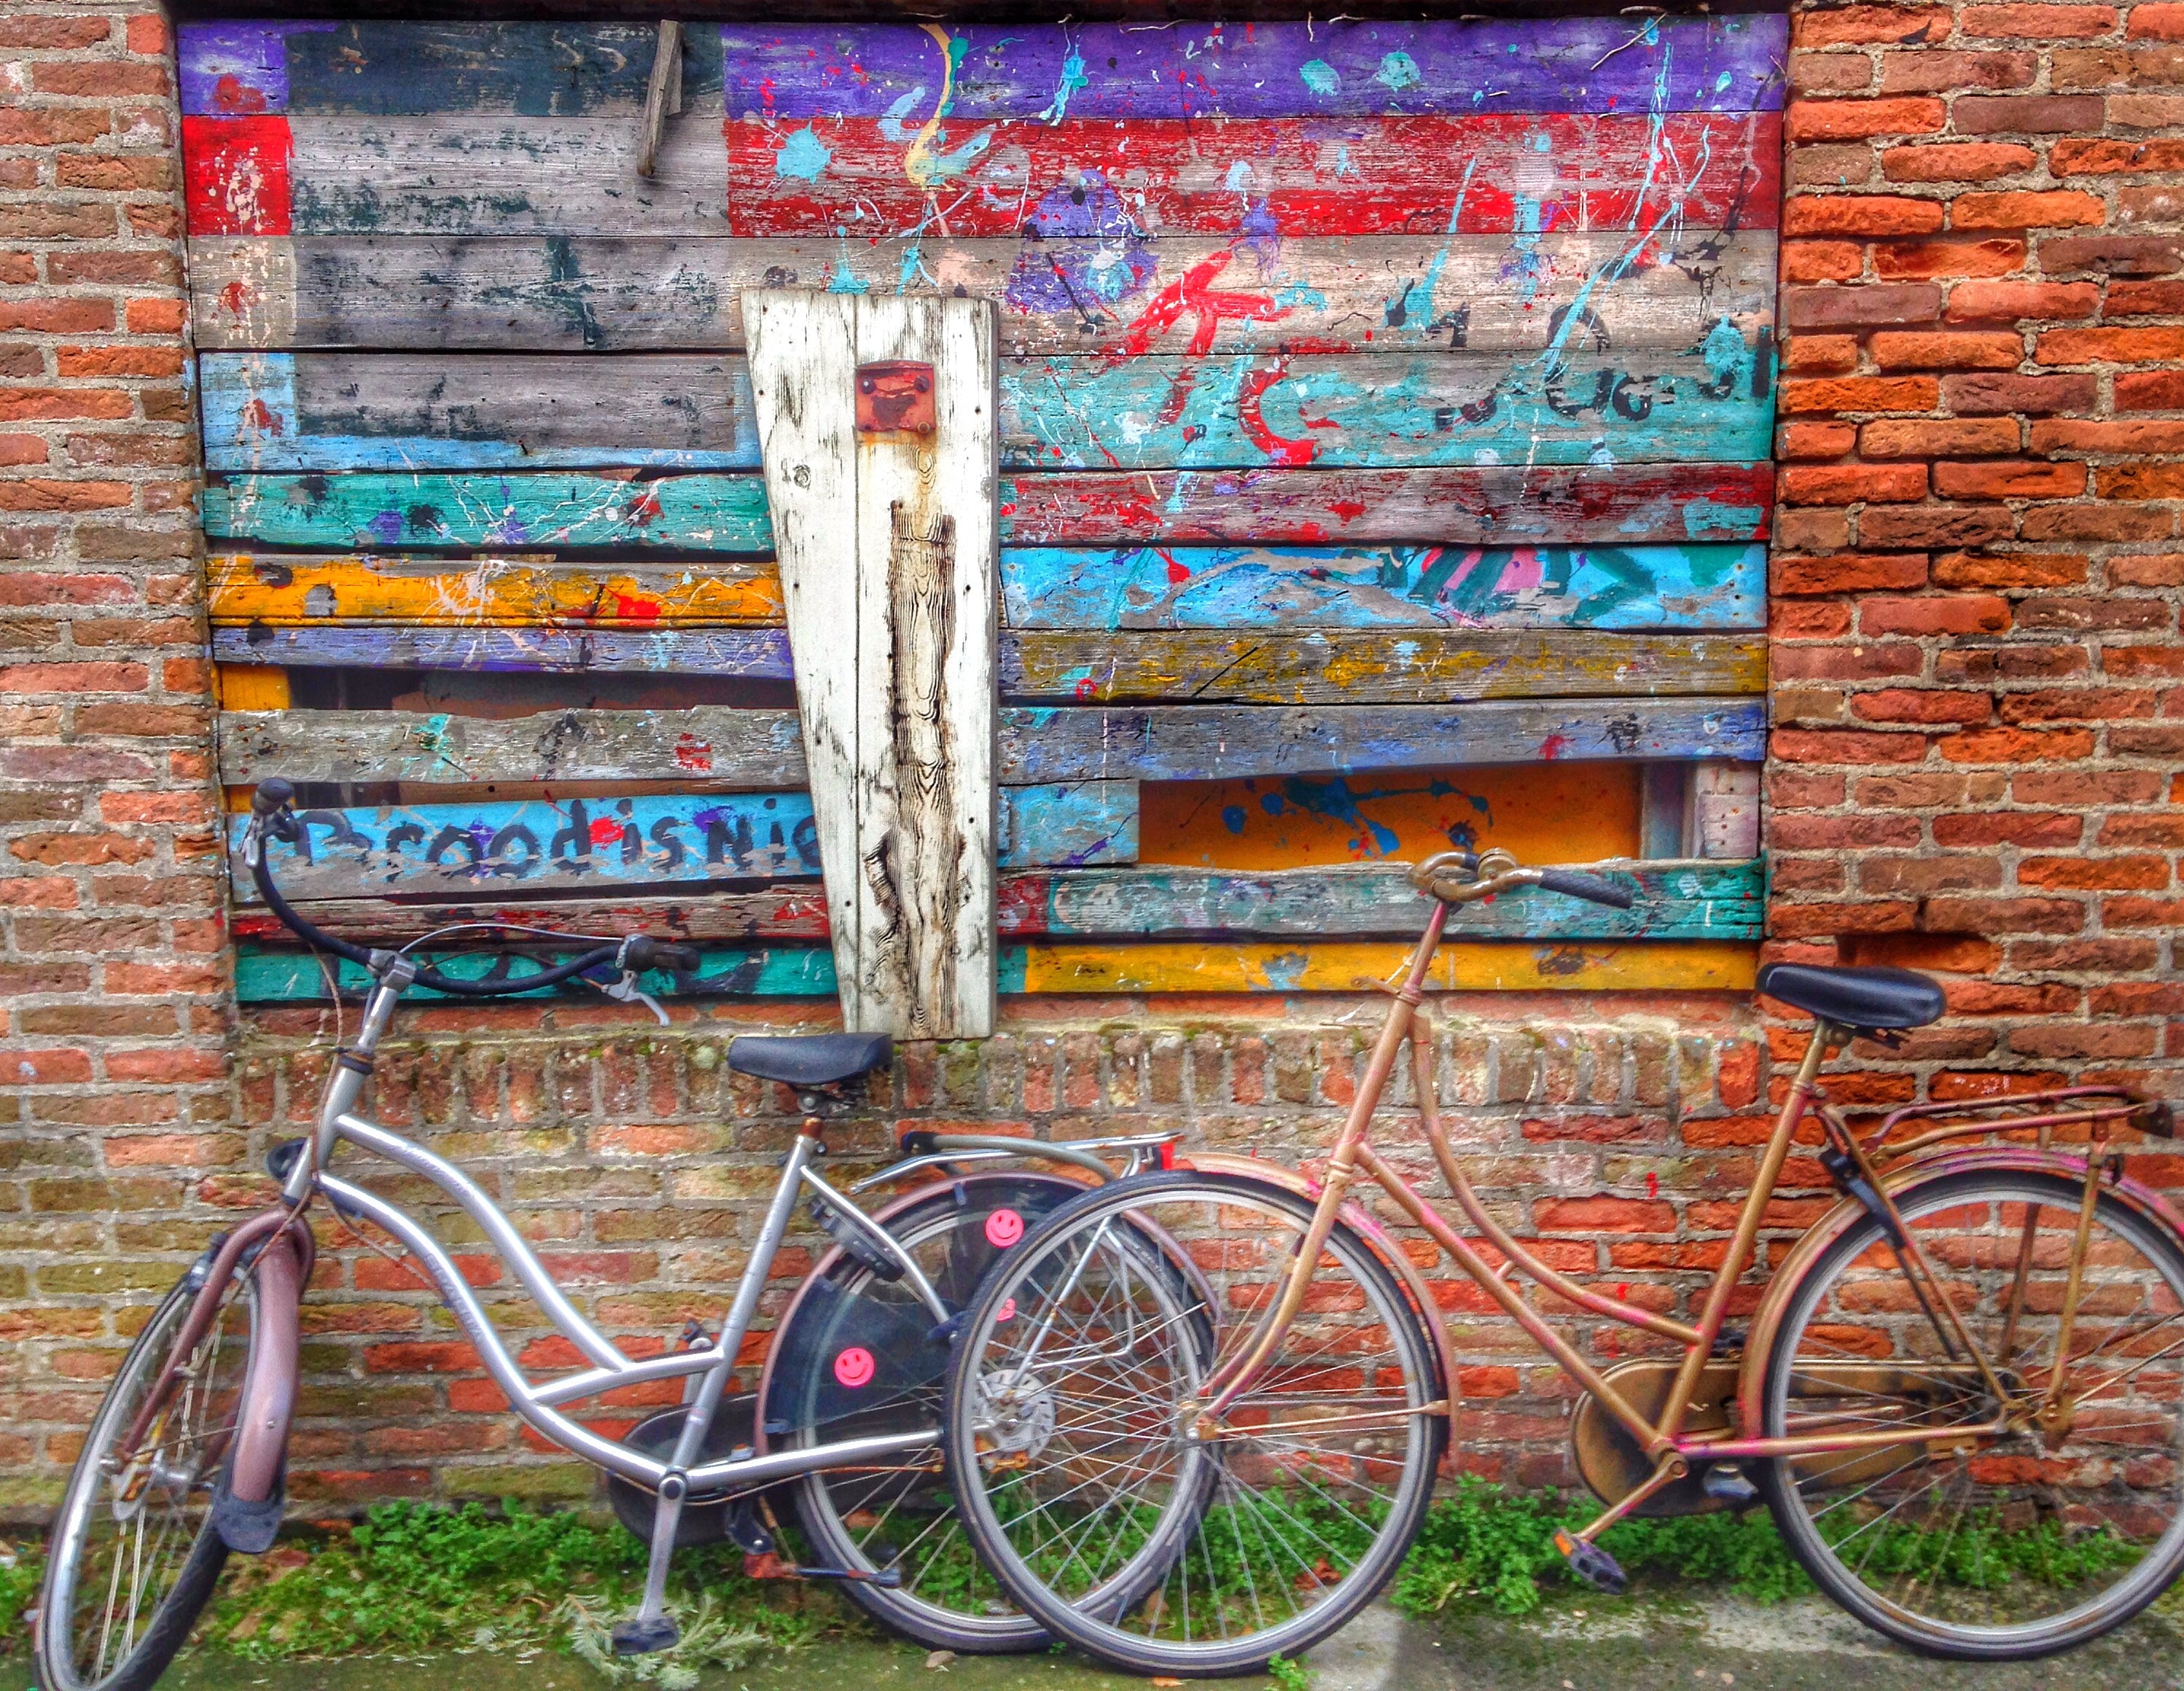
bicycle, bike, wall, vehicle, graffiti, sports equipment, art, holland, colorful wall, zierikzee